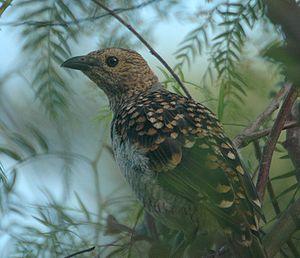
Le Jardinier maculé est une espèce de passereaux appartenant à la famille des Ptilonorhynchidae.
Ceci est une liste des oiseaux endémiques ou quasi-endémiques d'Australie.